Plymouth Raiders

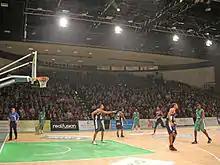
Plymouth Pavilions

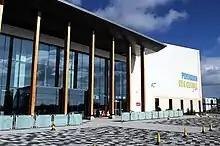
Plymouth Life Centre

Plymouth Raiders have played their home games at the Plymouth Pavilions arena since 1996. In basketball configuration the main arena has a capacity for 1,500 spectators, with tiered seating on either side of the court and floor-level seating behind each basket.